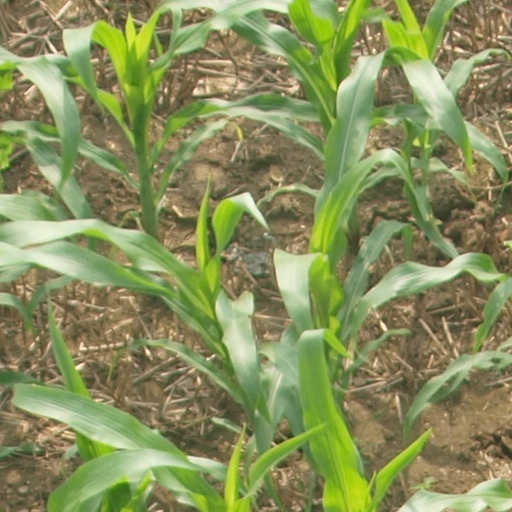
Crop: maize; corn